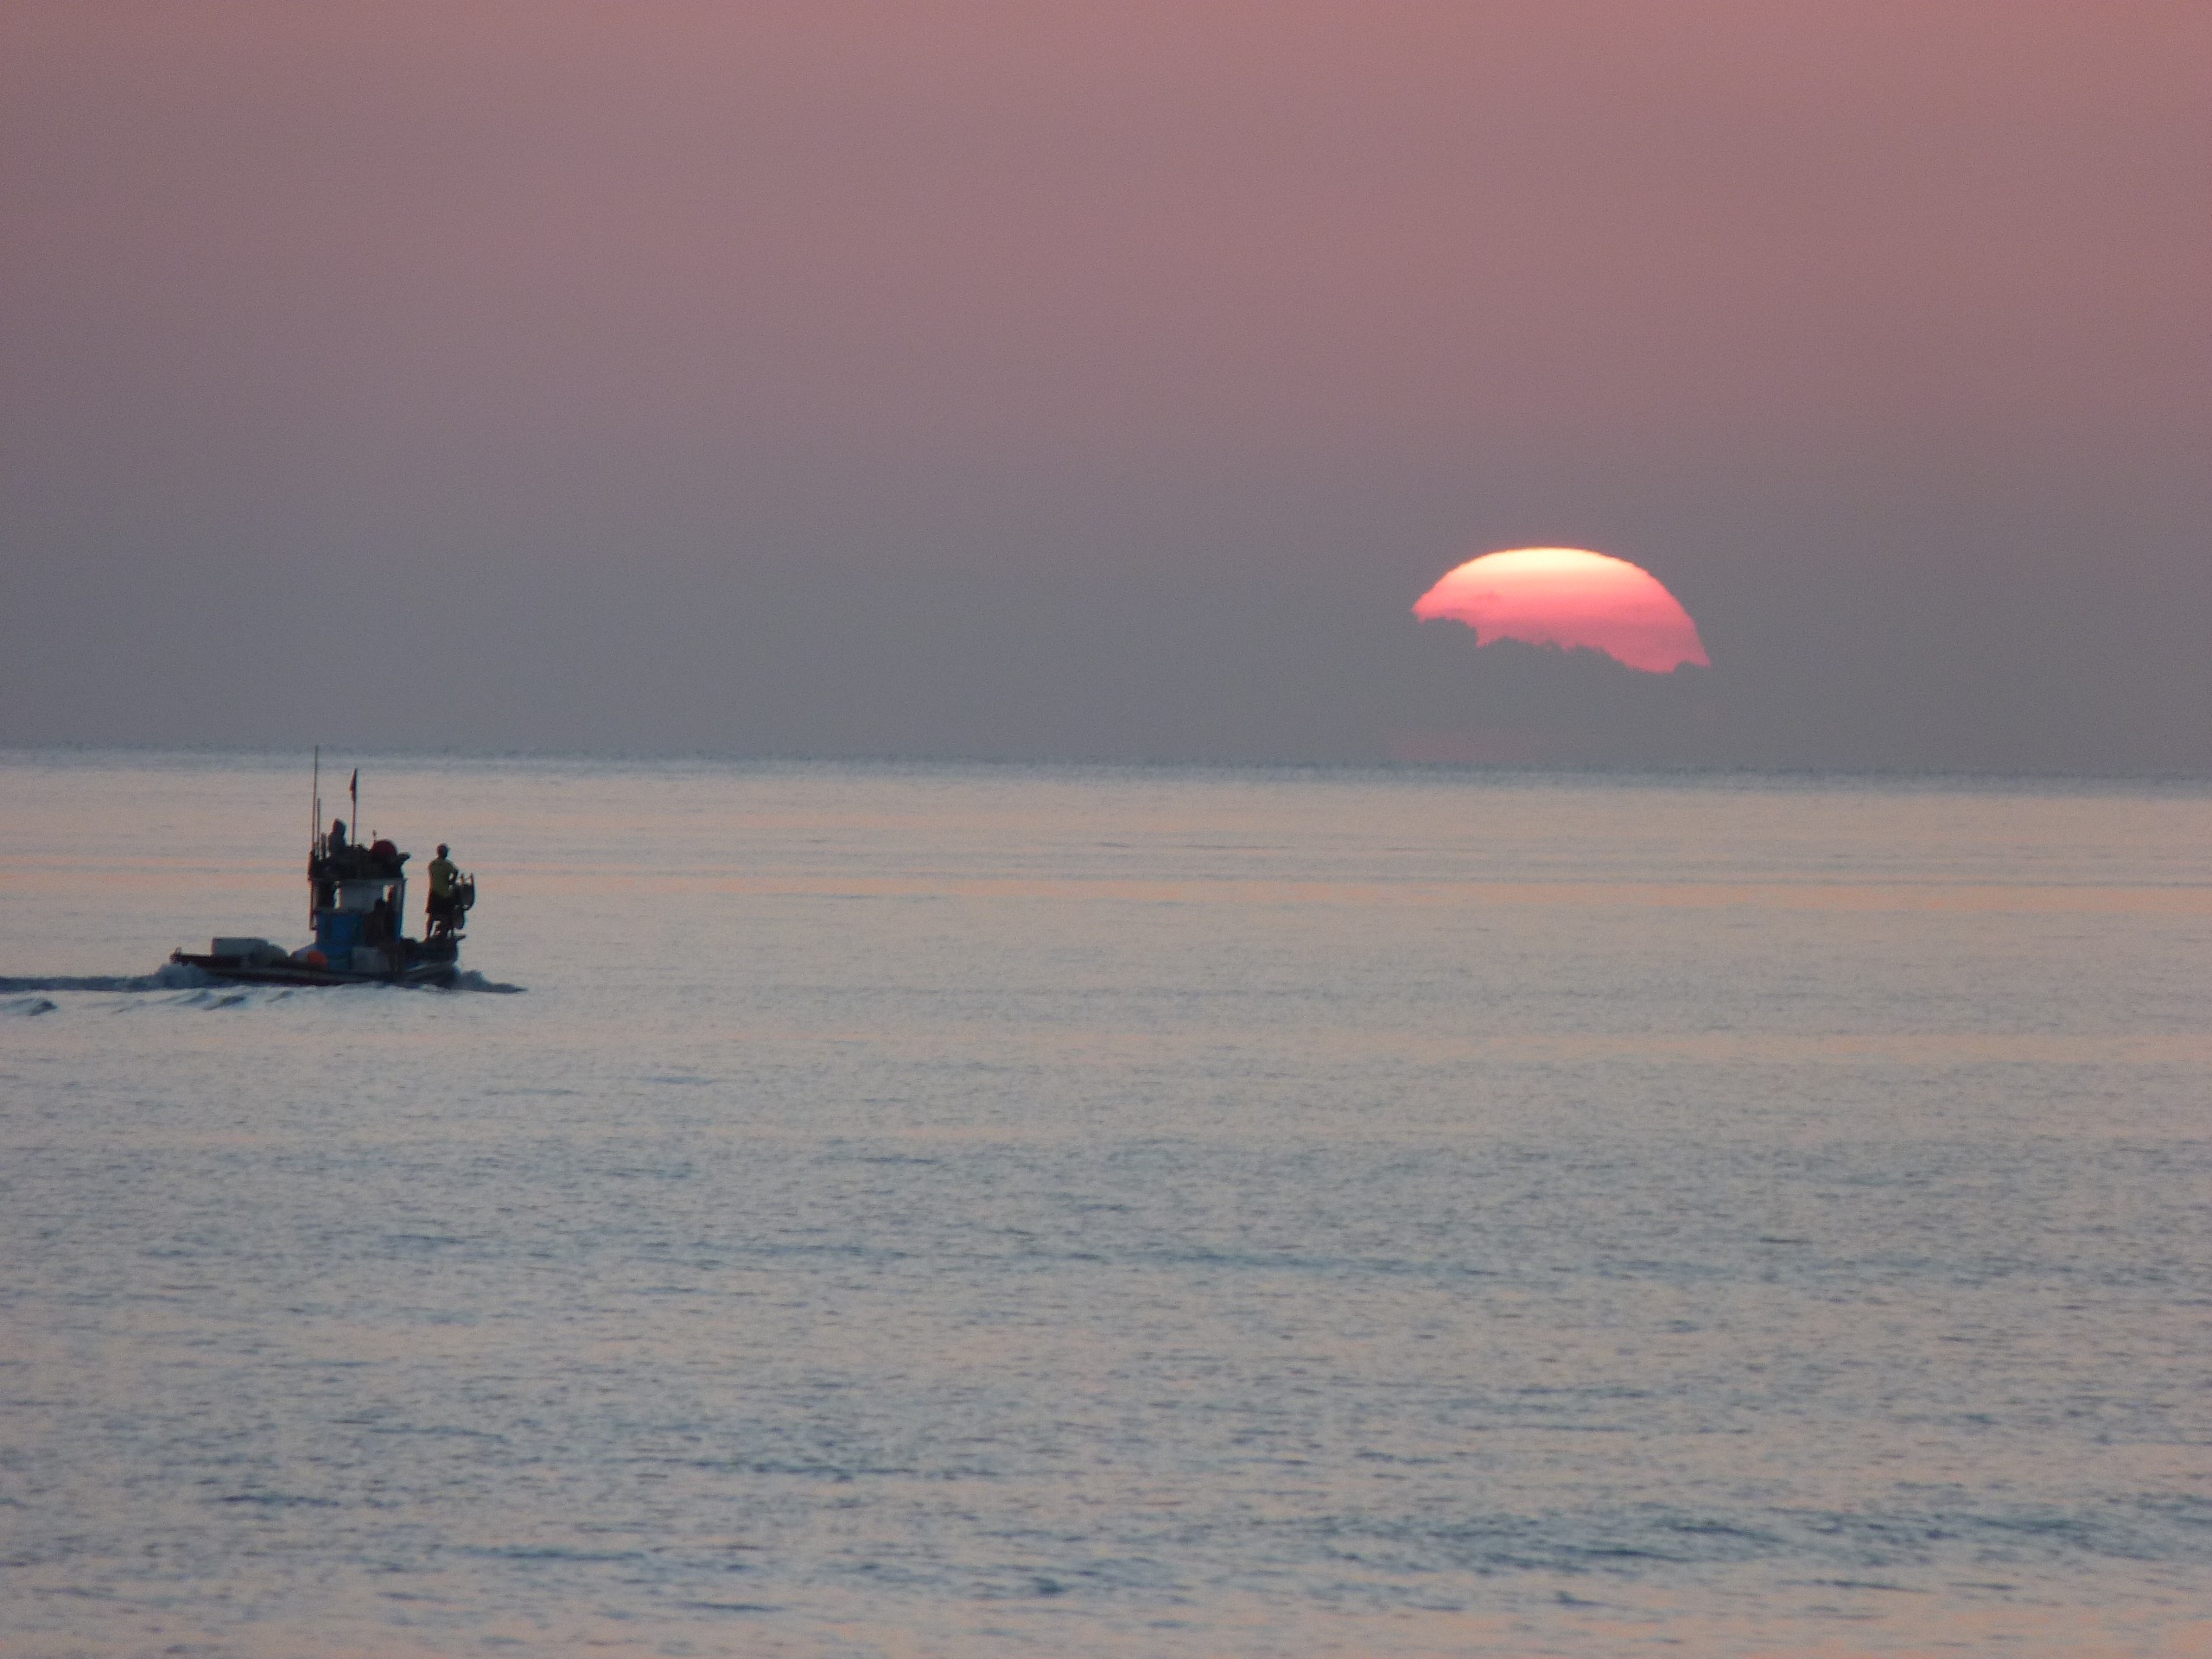
sea, coast, ocean, horizon, sky, sunrise, sunset, boat, morning, wave, dawn, dusk, arctic, atmosphere of earth